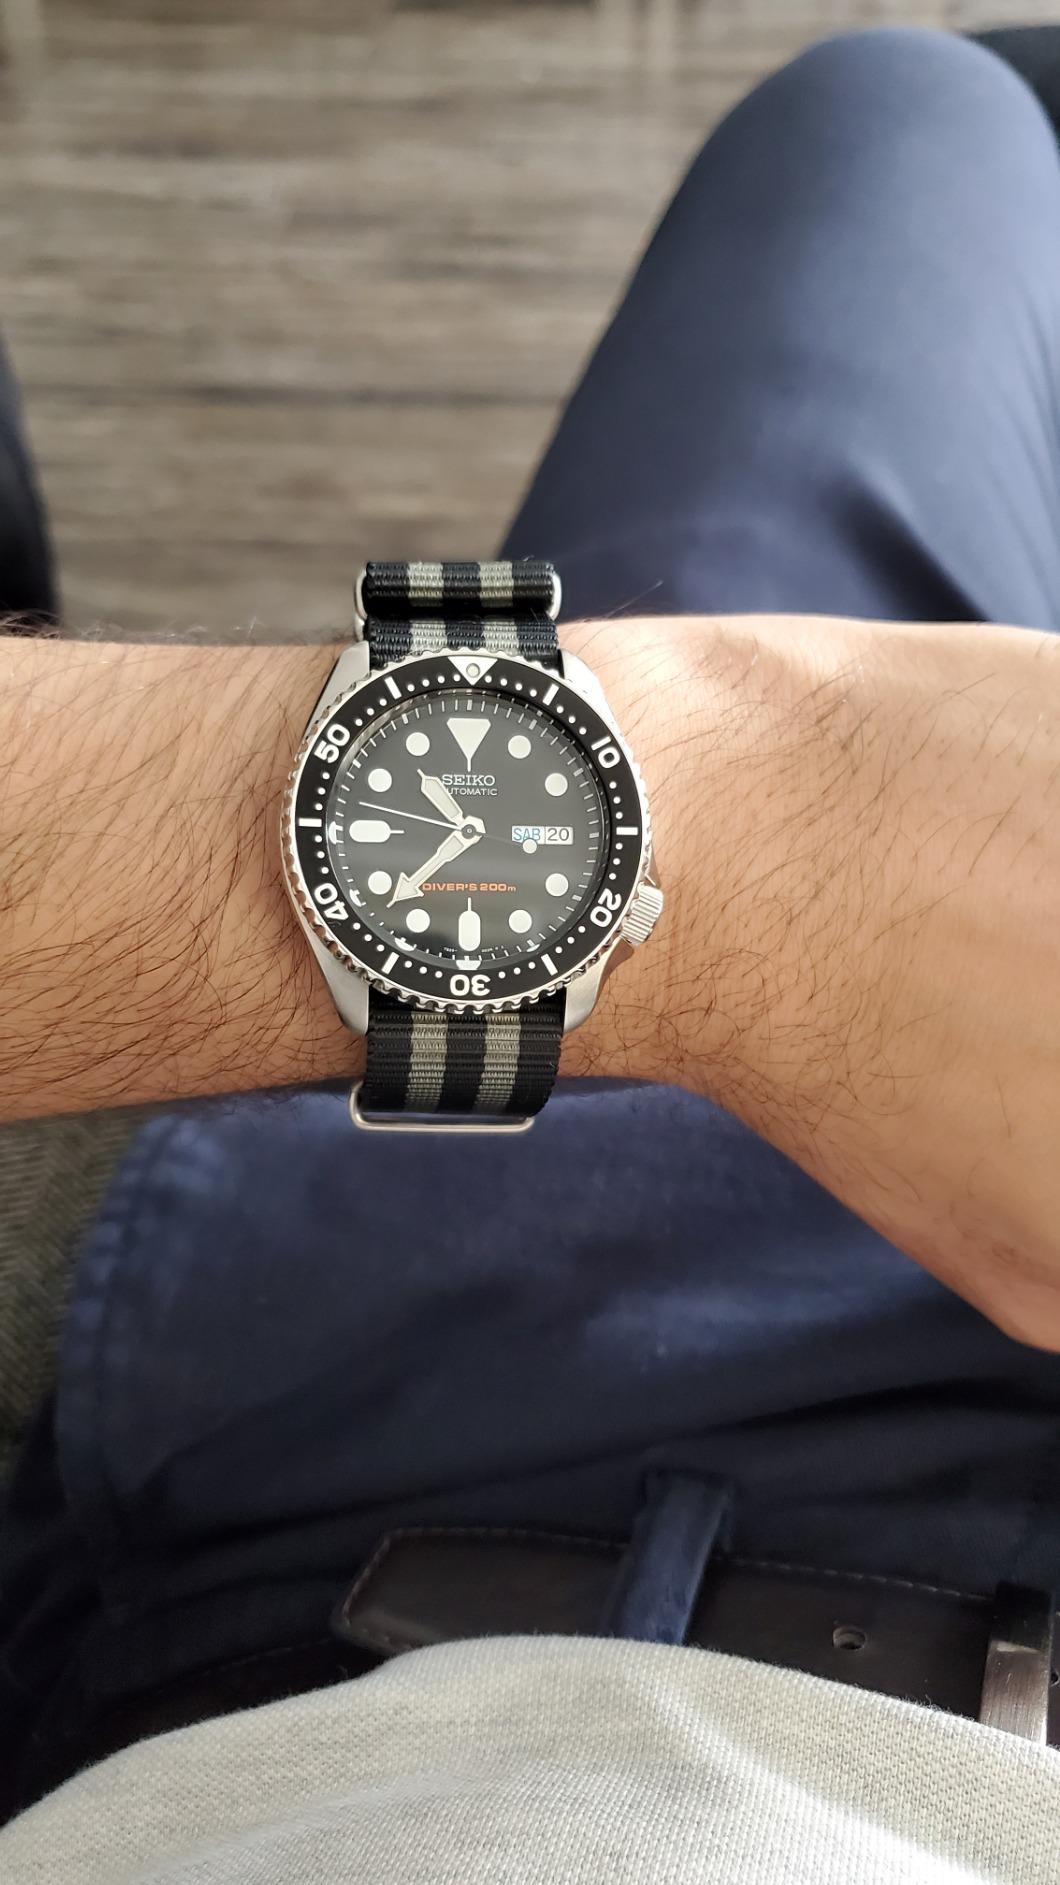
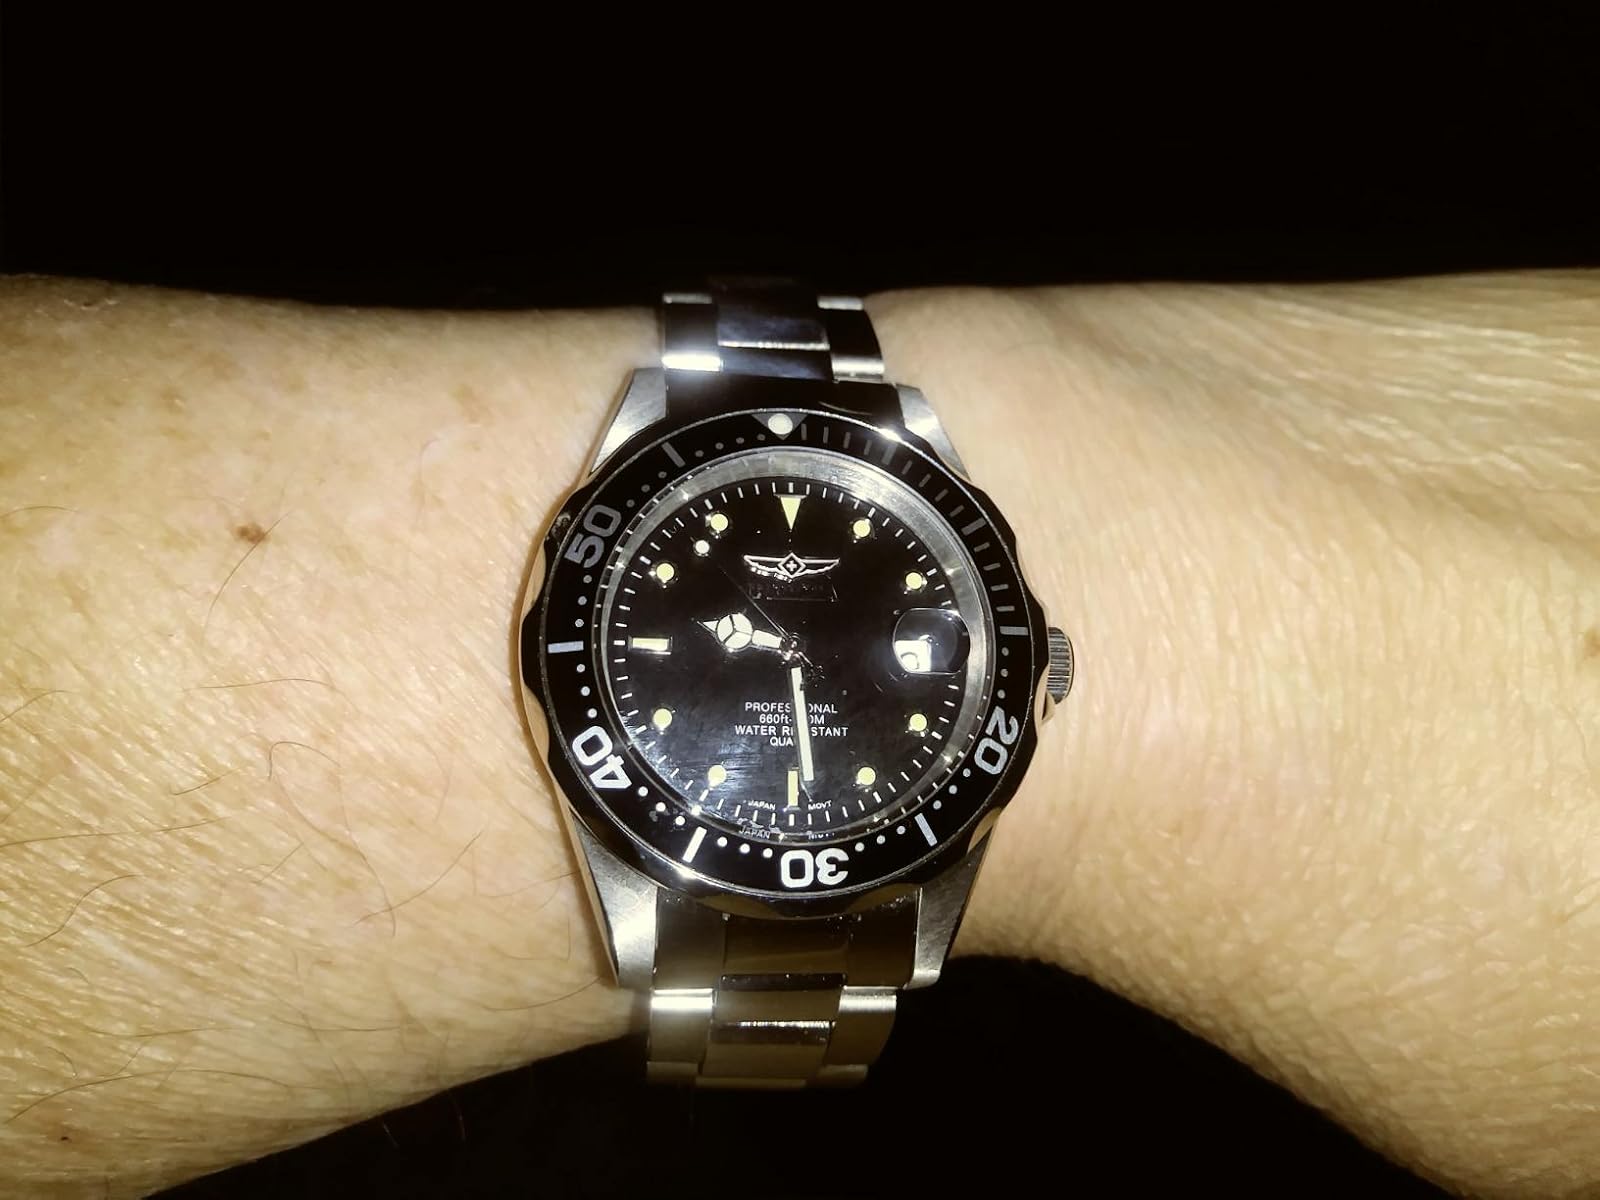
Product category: accessories_watch
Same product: no